Nathalie Obadia

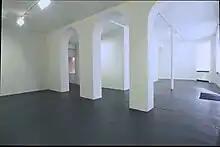
Galerie Nathalie Obadia in Paris

Nathalie Obadia (born 14 March 1962) is a French art gallery owner. She specialises in contemporary art.